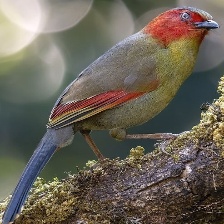
Species: SCARLET FACED LIOCICHLA
Scientific name: LIOCICHLA RIPPONI